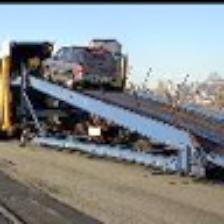
Label: NonHuman